Hocine Ziani

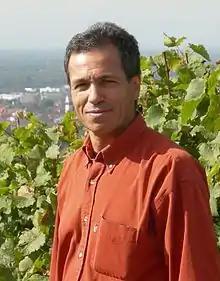
Ziani in 2009

Hocine Ziani (born 3 May 1953) is an Algerian painter and artist in plastic arts.